Cyberith Virtualizer

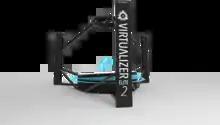
The Cyberith Virtualizer ELITE 2

The Virtualizer (or Cyberith Virtualizer) is a series of omnidirectional treadmills for virtual reality applications. The treadmills have integrated sensors for motion detection of the user. The products are being developed, manufactured and sold by the Austrian company Cyberith GmbH.